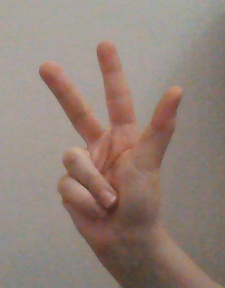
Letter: al